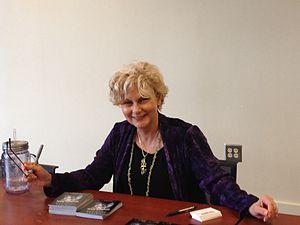
Gwendolyn Faith Hunter est une romancière américaine. Elle écrit de la fantasy et des thrillers. Originaire du bayou en Louisiane, elle vit désormais en Caroline du Sud.